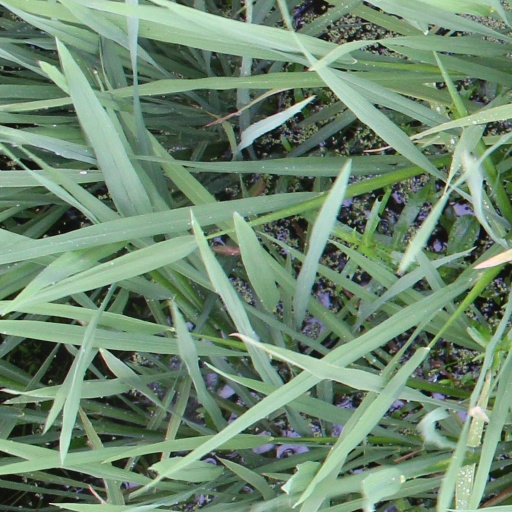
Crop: rice